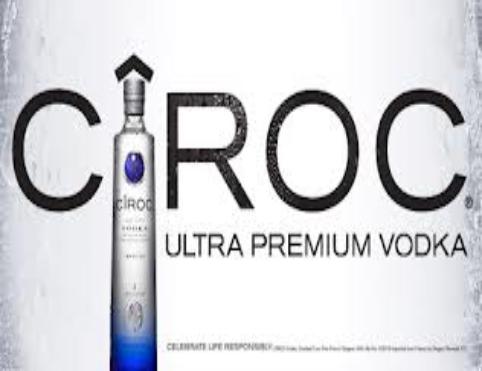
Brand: Ciroc
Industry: Necessities